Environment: real
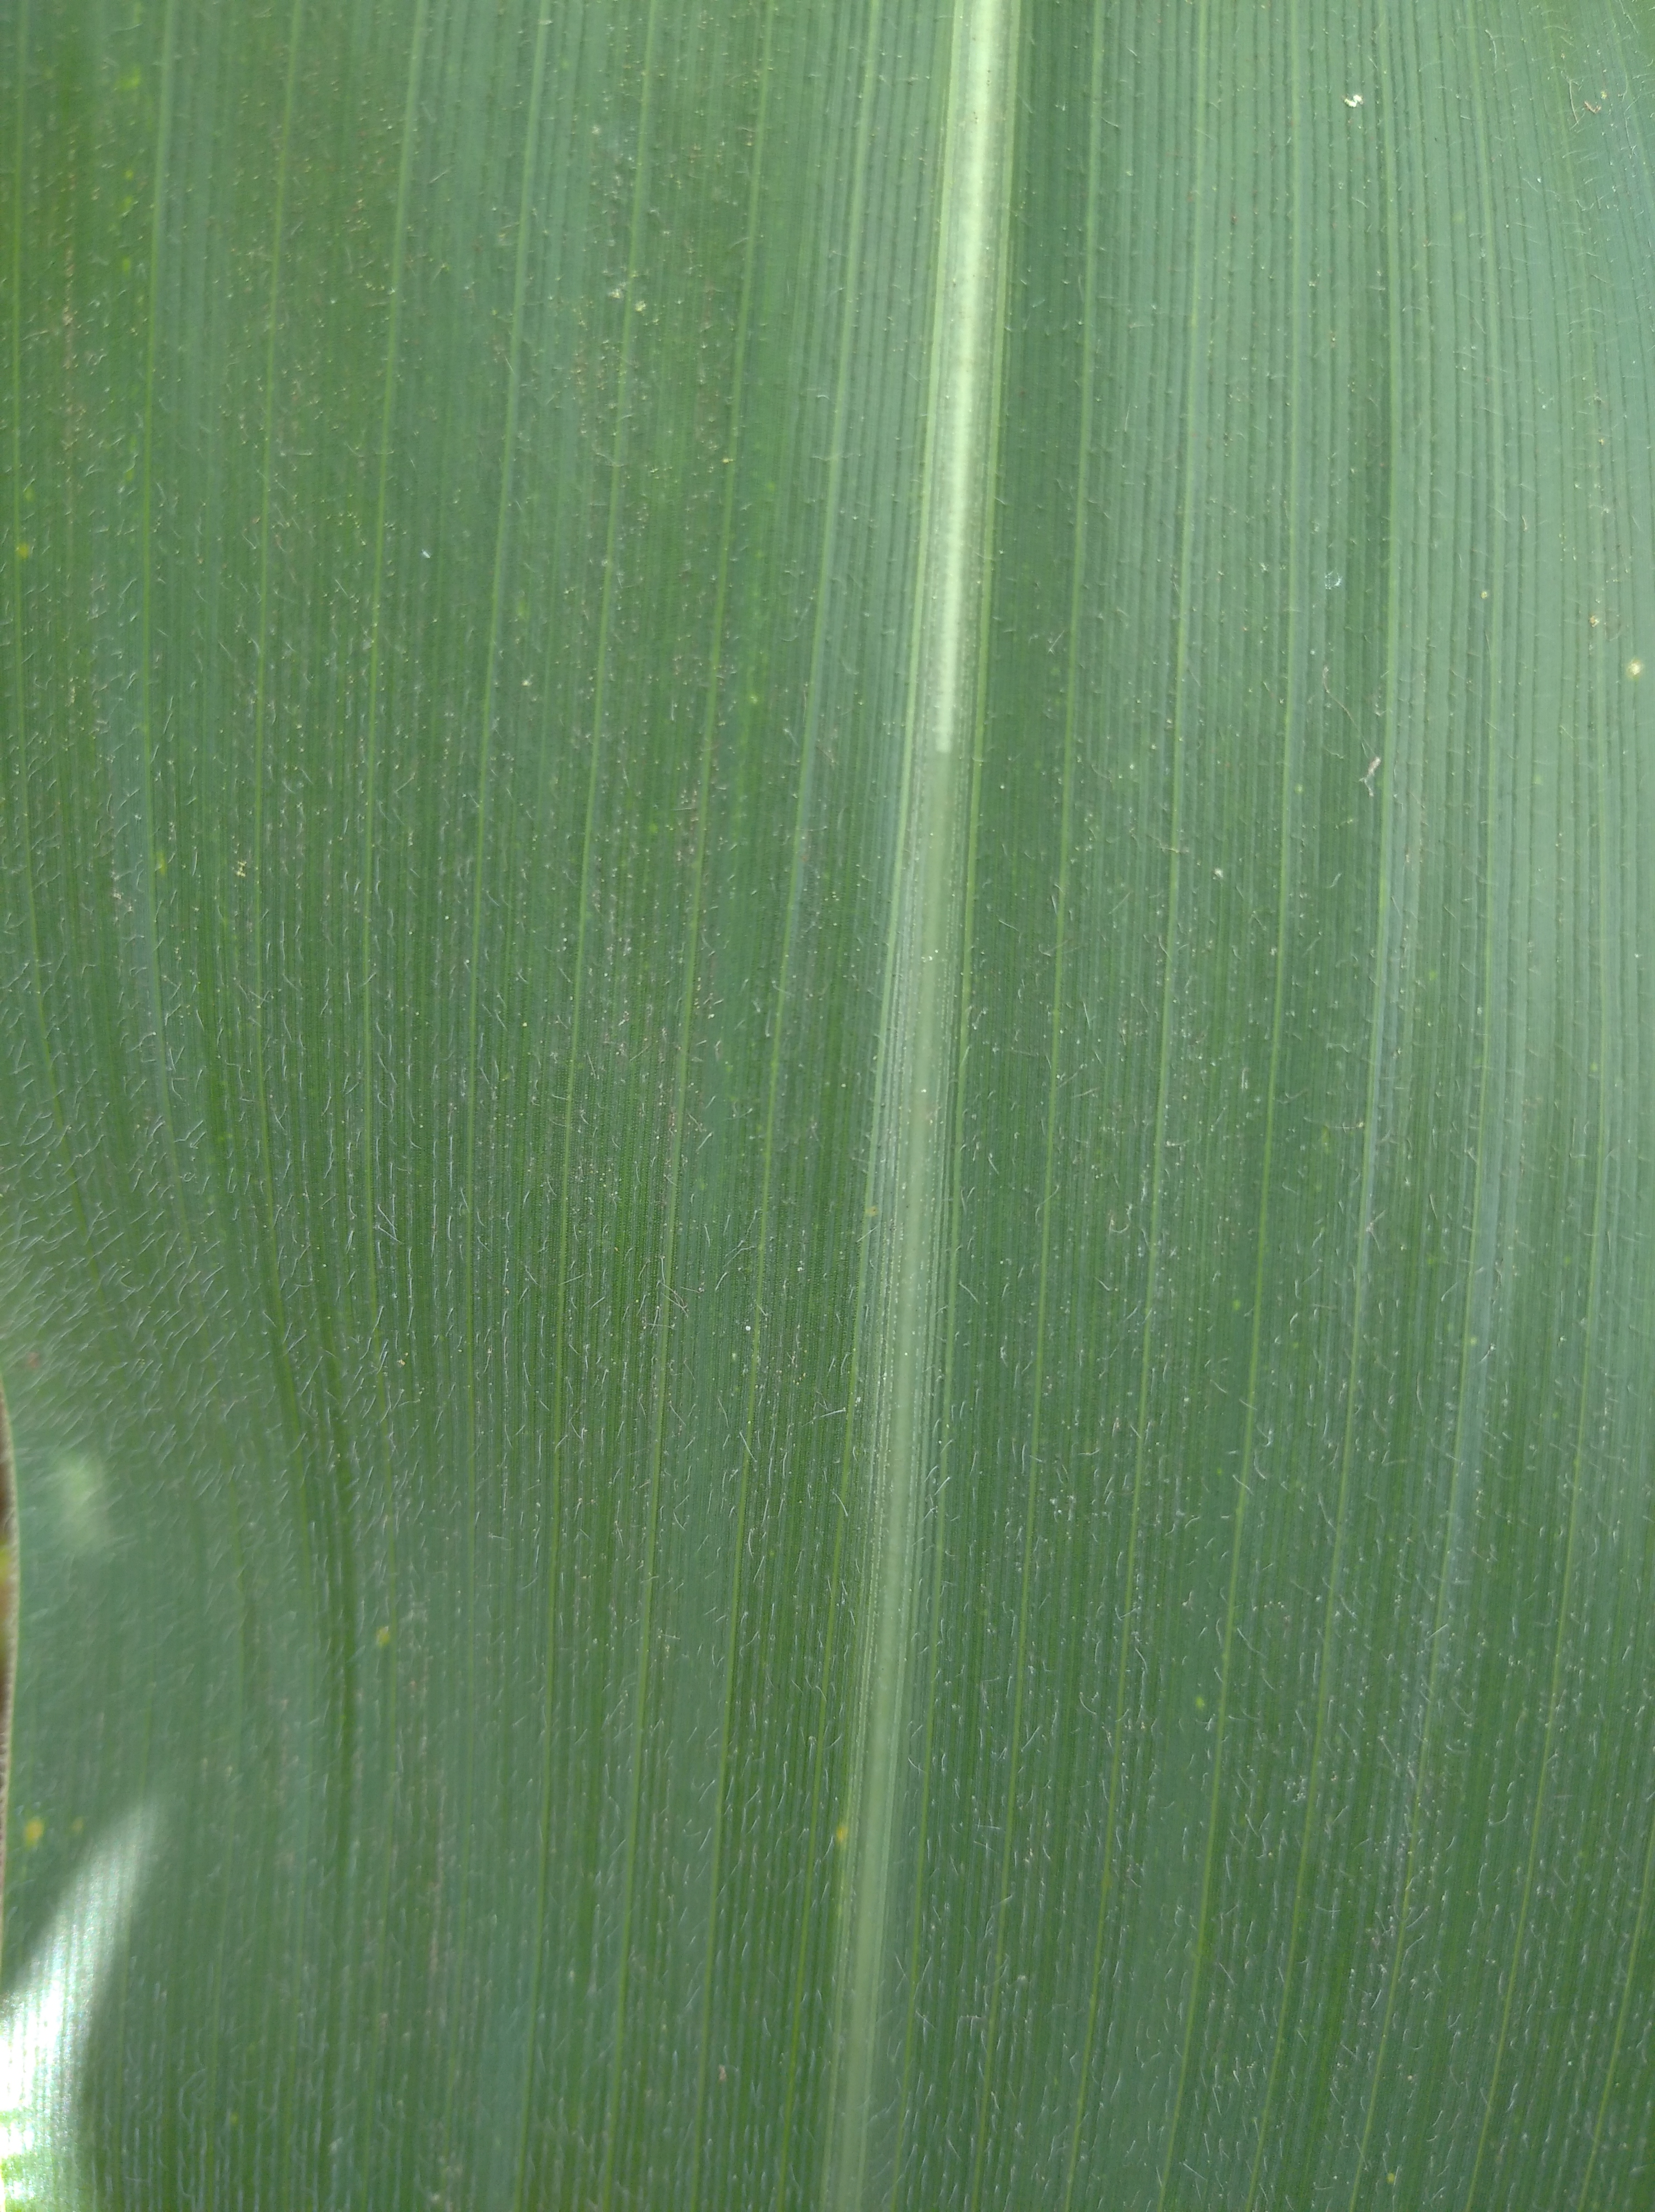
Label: healthy